Effects of Hurricane Dorian in the Carolinas

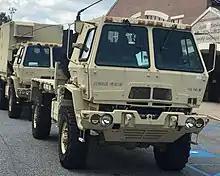
Trucks associated with the South Carolina National Guard prepare to respond to emergencies during Hurricane Dorian.

Road reversals started early because of the expectation of heavy Labor Day holiday weekend traffic; hotels in the area were at 70% capacity. About 200 coastal hospitals, nursing homes, and assisted living centers were evacuated. On September 1, McMaster asked President Trump for a federal emergency declaration. The state readied 1,000 National Guard troops, 2,200 transportation employees, and 700 state law enforcement officers. State emergency officials had 150,000 sandbags, 10,000 tarps, 500 pallets of ready-to-eat meals, and 750 pallets of water ready. Dozens of volunteers handed out fruit, vegetables, water, and canned food to over 300 people in Charleston. The Myrtle Beach Fire Department implemented double red flag status, preventing people from swimming at local beaches. In Orangeburg, 75 buses stationed along Interstate 26 assisted evacuations. Also, the New Jersey Task Force 1 was sent to help with evacuations over the entire state. The South Carolina Emergency Management Division moved to Operation Condition 1 (OPCON1), suggesting that the state was on full alert. Hospitals exempt from the evacuation still discharged patients who were ready to go home while also postponing elective surgeries. Despite the mandatory evacuations, one of these prisons located in the lowcountry, Ridgeland Correctional Institution decided not to evacuate, citing their updated hurricane standards after Hurricane Hugo struck the area in 1989.